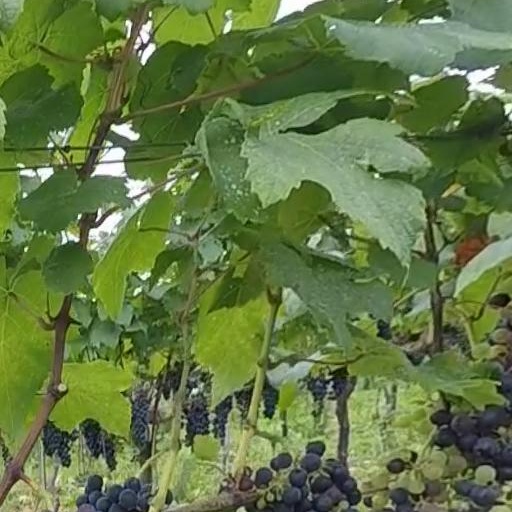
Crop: grape